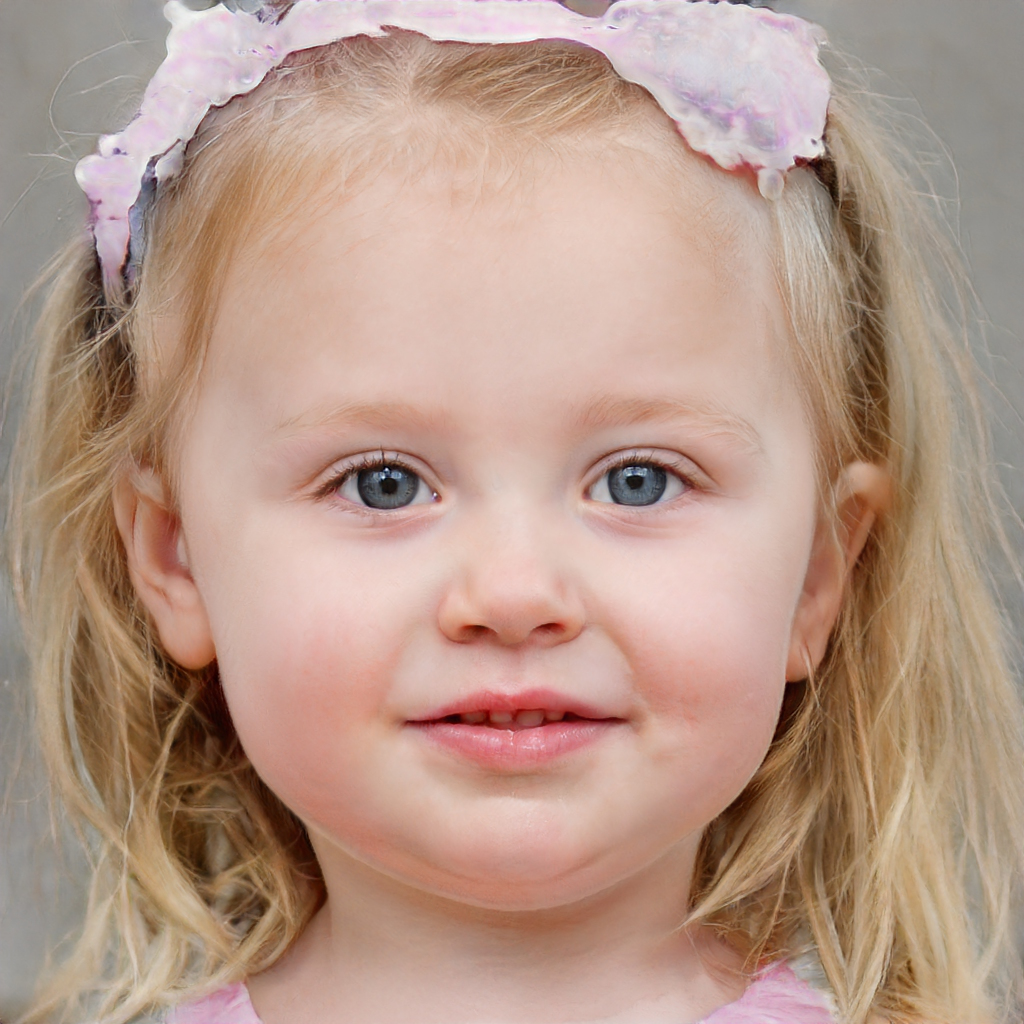
Label: Colored